Monte Grande Rugby Club

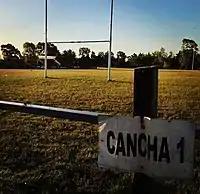
Monte Grande rugby field

In August, 1965, the club asked Argentine Rugby Union to be registered, being supported in that requirement by Lomas Athletic and Olivos. In 1966 the team disputed a number of friendly matches (demanded by the rules of the UAR) and on March 24 the club is officially affiliated to that institution and the team began to dispute the third division championship. The first official lineup was: Corchio, Hosteter, Drew, Lasalle y Galan; Méndez y Gómez Durañona; Cavatorta, Guida y Canegallo; Torres Y Ruiz; Bottone, Cordeiro y Hernández. That team faced Club Central de Buenos Aires, winning 19-11. By those years a women's field hockey team was formed as well. They played in the same field that rugby union team.